Marcus Sahlman

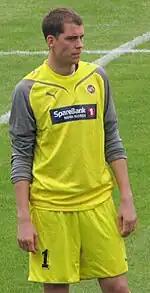
Sahlman in 2009

Marcus Sahlman (born 2 January 1985) is a Swedish former professional footballer who played as goalkeeper.